Angela Merkel

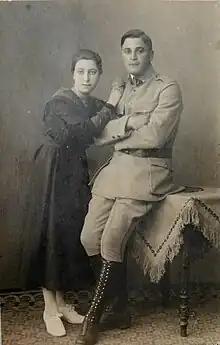
Merkel's paternal grandparents when engaged: Margarethe and her betrothed, Ludwik Marian Kaźmierczak, in his Polish Blue Army uniform

Merkel was born Angela Dorothea Kasner in 1954, in the Eimsbüttel quarter of Hamburg, the daughter of Horst Kasner (1926–2011; "né" ), a Lutheran pastor and a native of Berlin, and his wife Herlind (1928–2019; née Jentzsch), born in Danzig (now Gdańsk, Poland), a teacher of English and Latin. She has two younger siblings, Marcus Kasner, a physicist, and Irene Kasner, an occupational therapist. In her childhood and youth, Merkel was known among her peers by the nickname "Kasi", derived from her last name Kasner.